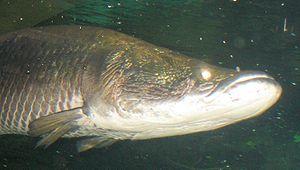
Osteoglossomorpha est un super-ordre des téléostéens.